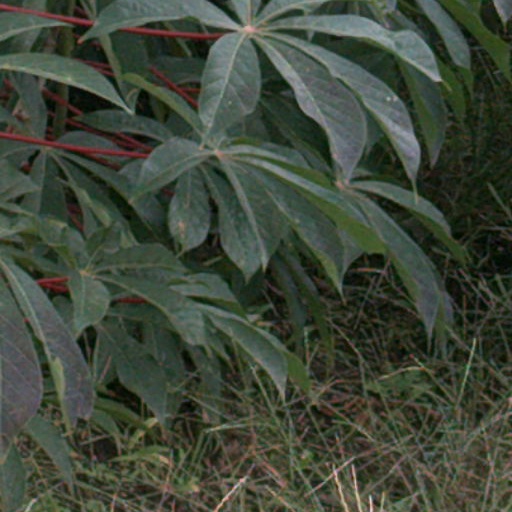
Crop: cassava